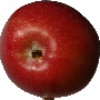
Label: Apple Braeburn 1